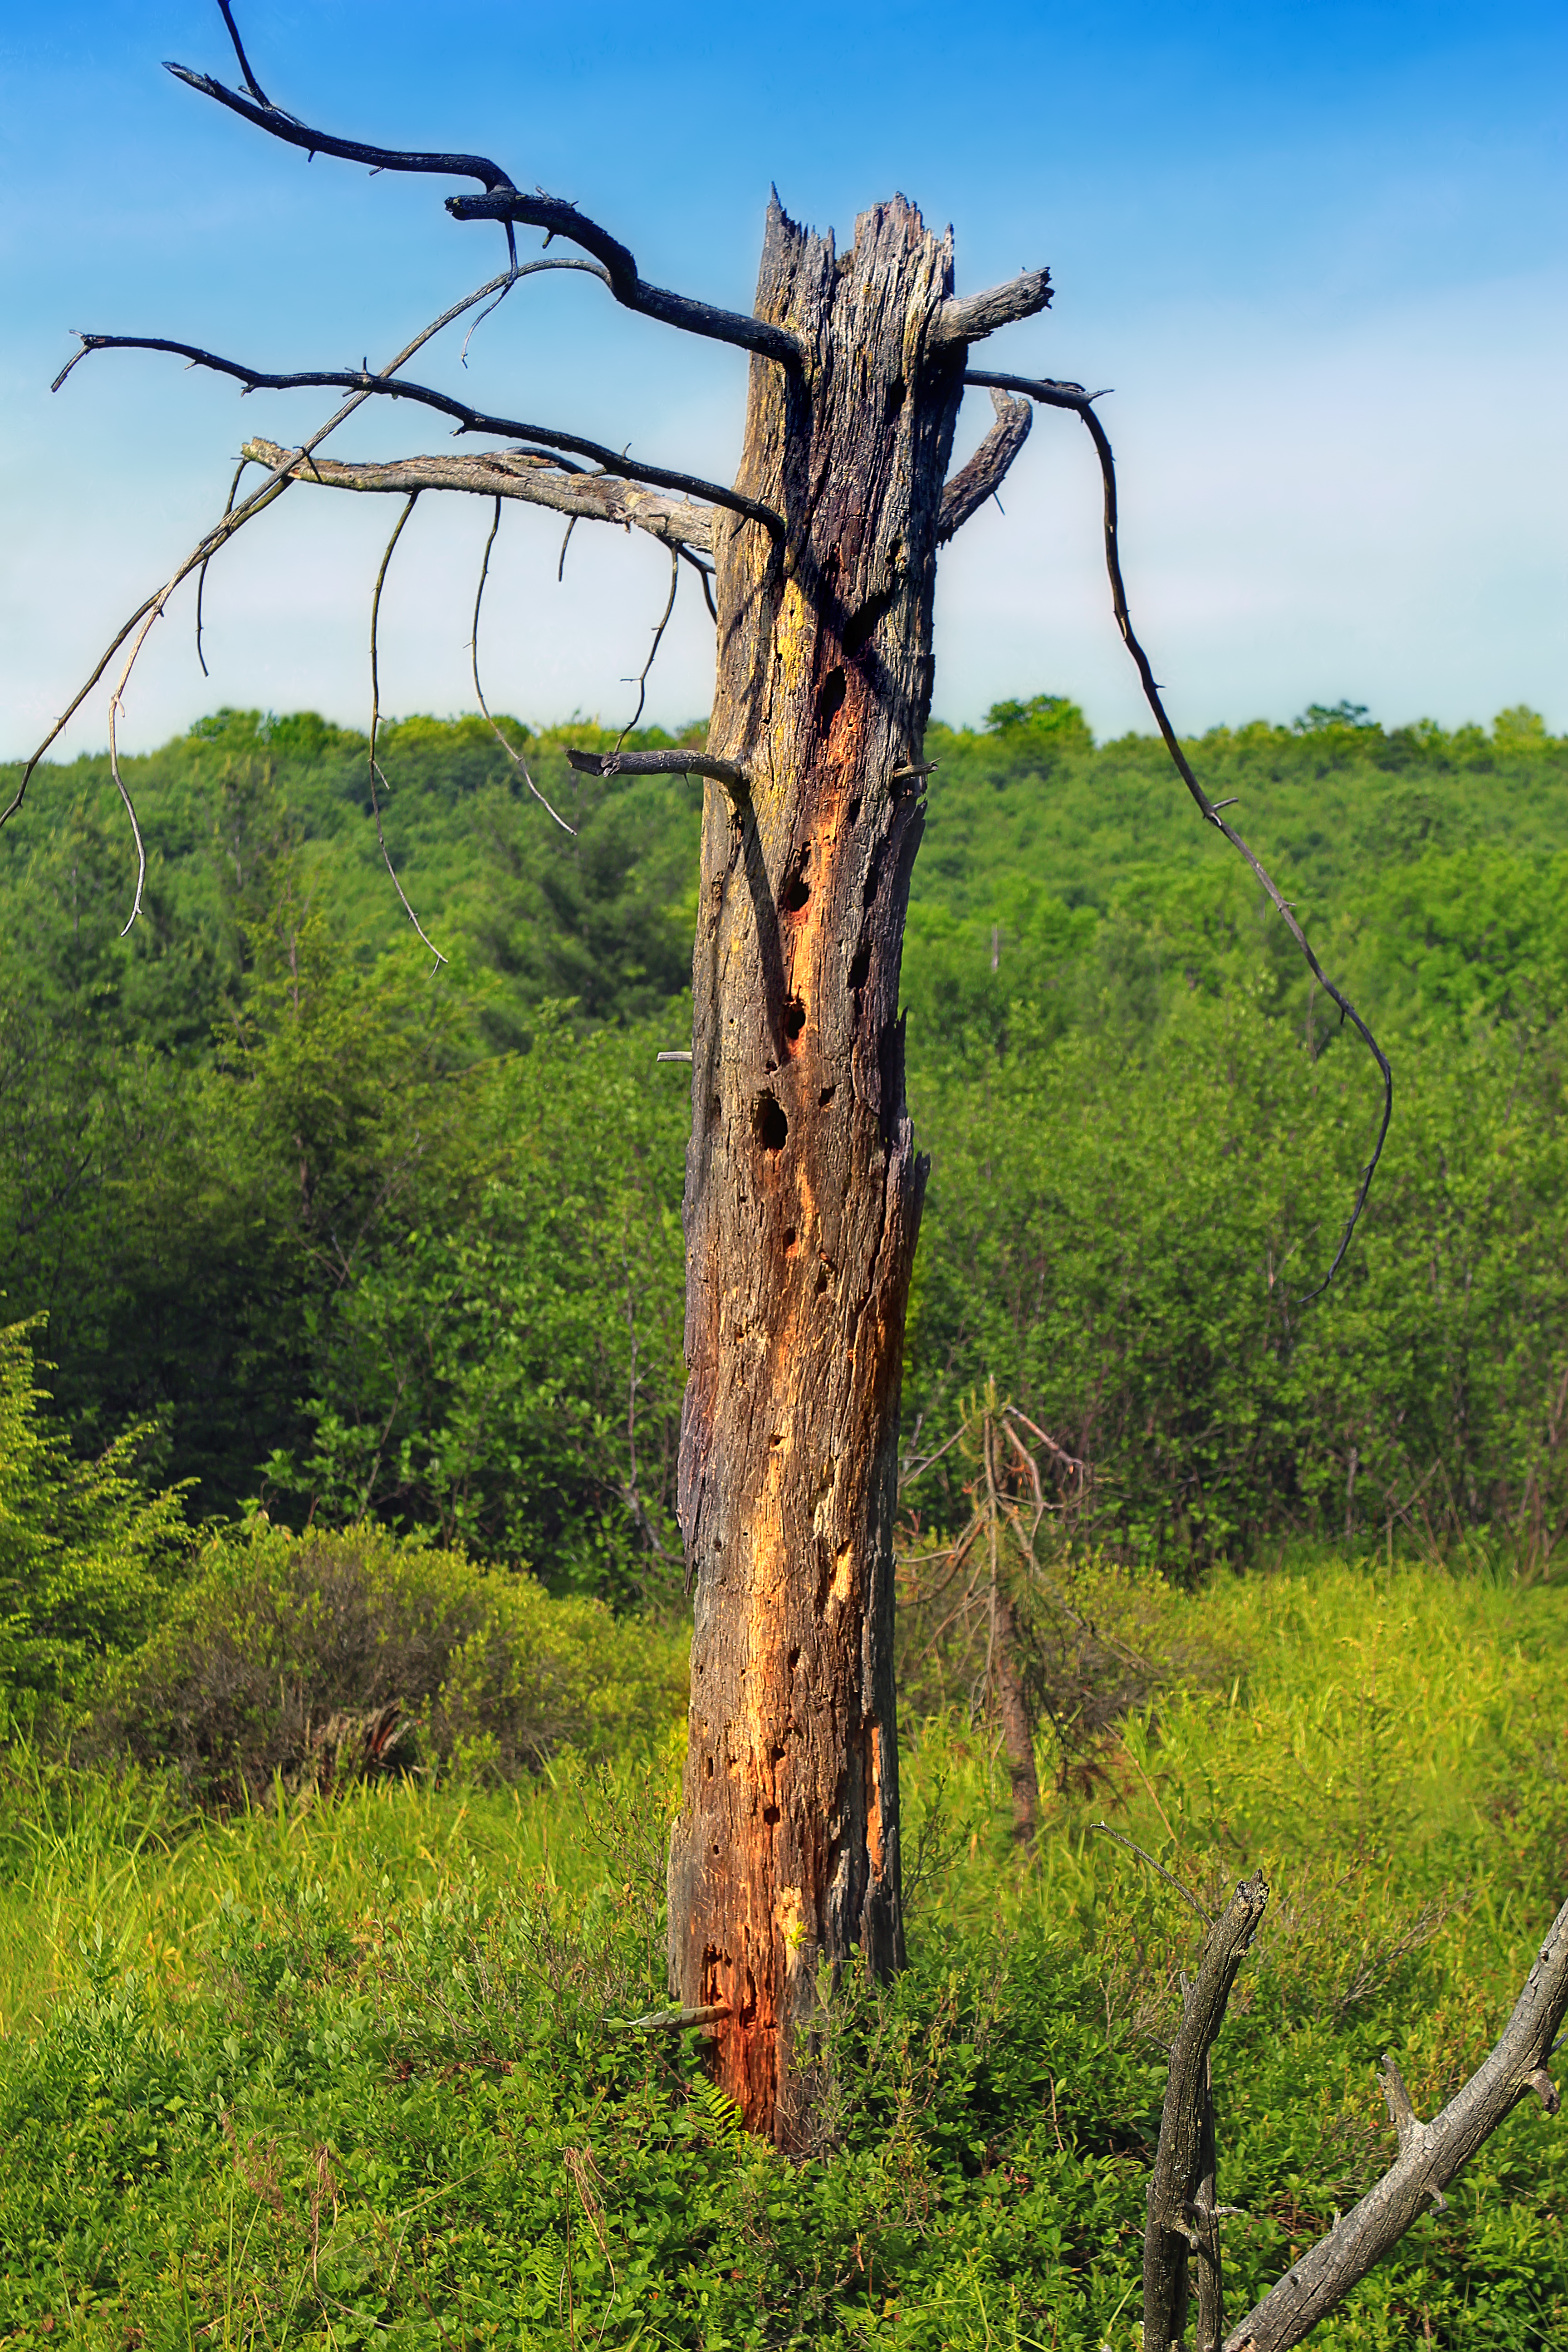
tree, nature, forest, grass, wilderness, branch, plant, wood, hiking, leaf, flower, trunk, summer, green, jungle, soil, botany, flora, plants, trees, creativecommons, vegetation, branches, clintoncounty, wetland, pennsylvaniawilds, palustrineforest, understory, undergrowth, pennsylvania, sproulstateforest, chuckkeipertrail, sedges, snag, eastbranchtrail, littlebeavertrailloop, woodland, habitat, rural area, natural environment, woody plant